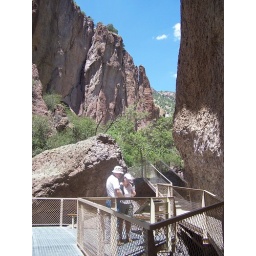
The Catwalk is a series of trails that follow a river through a canyon in the Gila National Forest.